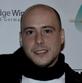
Age: 25